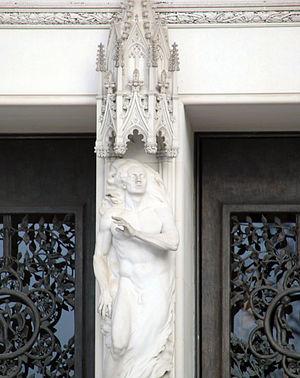
Frederick Elliott Hart, né le 3 novembre 1943 à Atlanta et mort le 13 août 1999 à Baltimore, est un sculpteur américain.